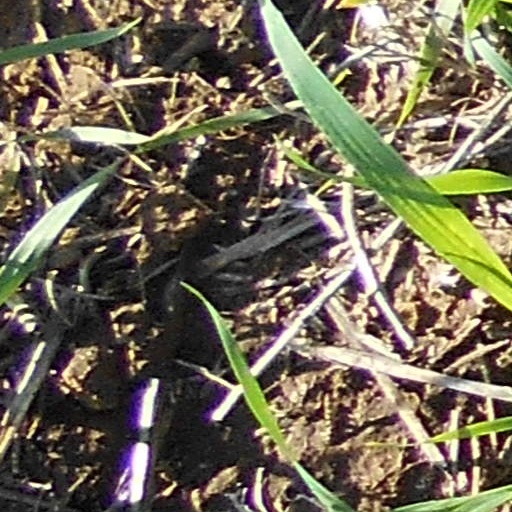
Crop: wheat